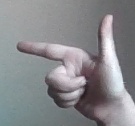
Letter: yaa